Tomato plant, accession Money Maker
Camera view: horizontal (90 deg, fisheye); turntable rotation: 330 degrees
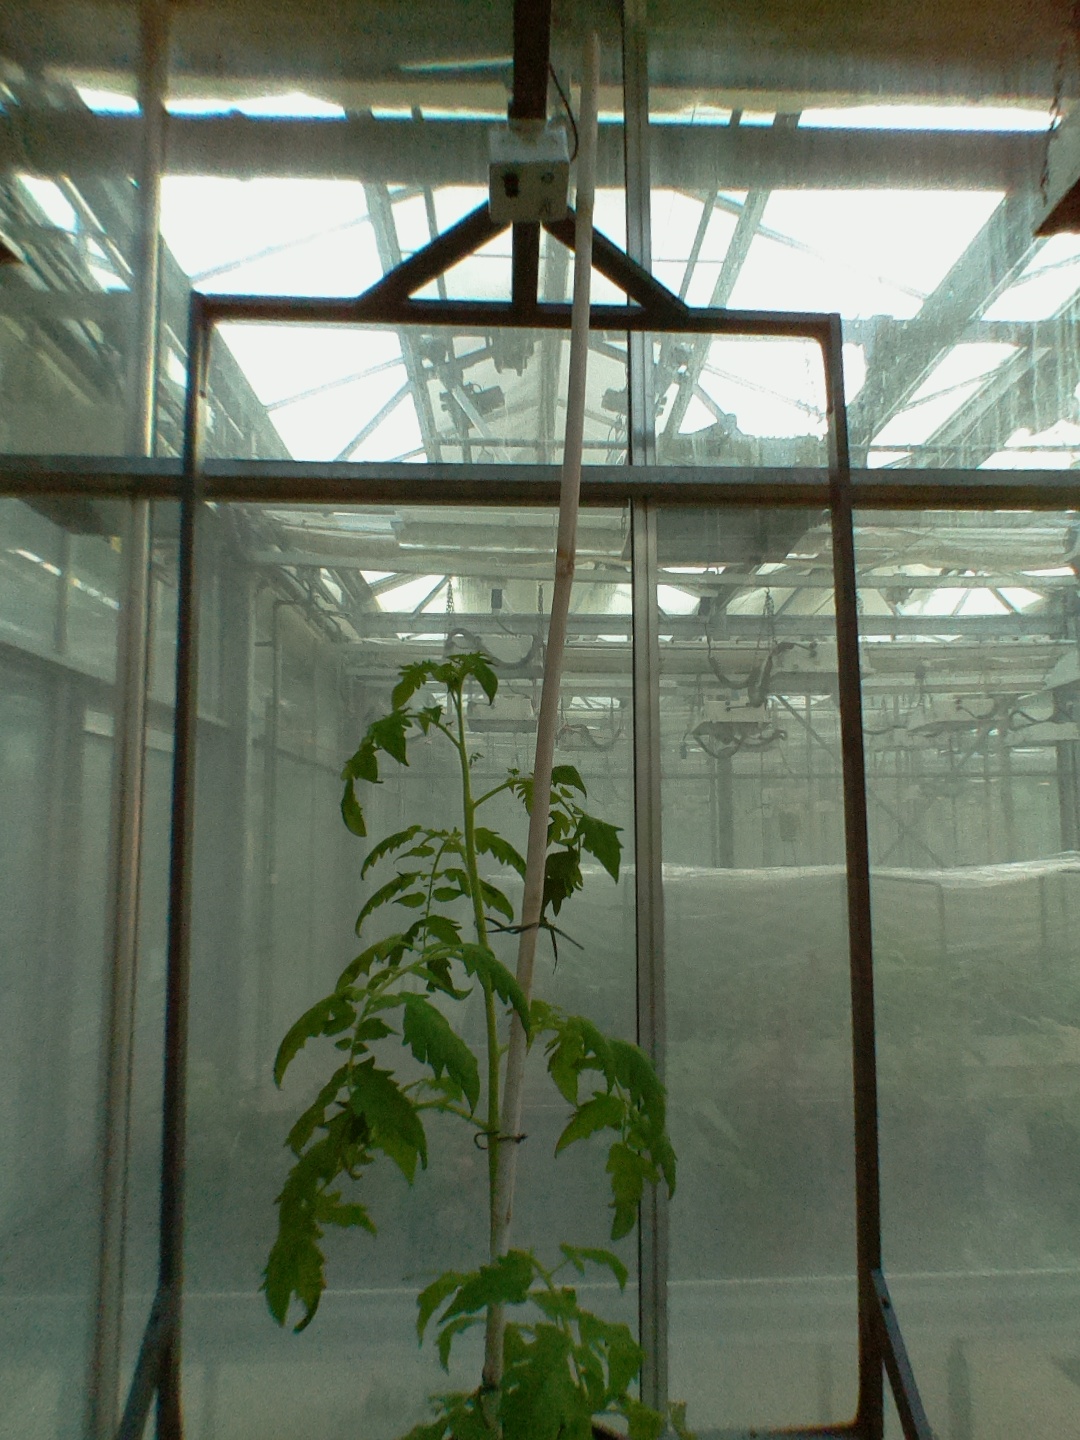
BBCH growth stage 53: 3 inflorescences visible